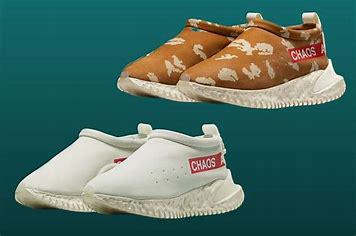
Brand: Nike
Model: Undercover